Joseph Leavitt

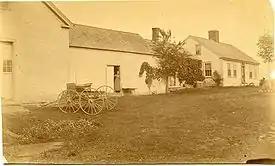
Leavitt farm, Turner, ca. 1900

Ultimately Joseph Leavitt's father Jacob departed Pembroke, Massachusetts, and joined his son at his new Maine lodgings. Father Jacob died in 1814 at age 82; his wife Sylvia (Bonney) Leavitt died in 1810. Frontiersman and former pacifist Joseph Leavitt, known by the cognomen 'Quaker Joe' for the rest of his life, died at age 83 in 1839. He is buried in Turner's Upper Street Cemetery, near his original house lot. Noted on his gravestone is his service, albeit brief, as a private in the American Revolutionary cause. Lying nearby is his father Jacob, whose own service as a Minuteman in the Continental Army is noted on his tombstone.